Newcastle Brown Ale

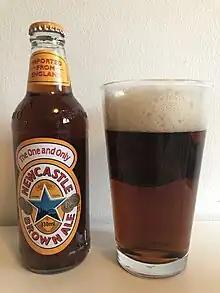
Newcastle Brown Ale poured into a pint glass

Newcastle Brown Ale is a brown ale, originally brewed in Newcastle upon Tyne, England. It was launched in 1927 by Colonel Jim Porter after three years of development. The 1960 merger of Newcastle Breweries with Scottish Brewers afforded the beer national distribution, and UK sales peaked in the early 1970s. The beer underwent a resurgence in the late 1980s and early 1990s with student unions selling it. Brewing moved in 2005 from Newcastle to Dunston, Tyne and Wear, and in 2010 to Tadcaster. In 2017, the Heineken Brewery in Zoeterwoude, Netherlands, also began production. Starting 2019, it has also been brewed by Lagunitas Brewing Company in Petaluma, California, and Chicago, Illinois, for the American and Canadian market, however the original product has also been available again starting in 2025.